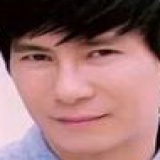
ca sĩ Lý Hải